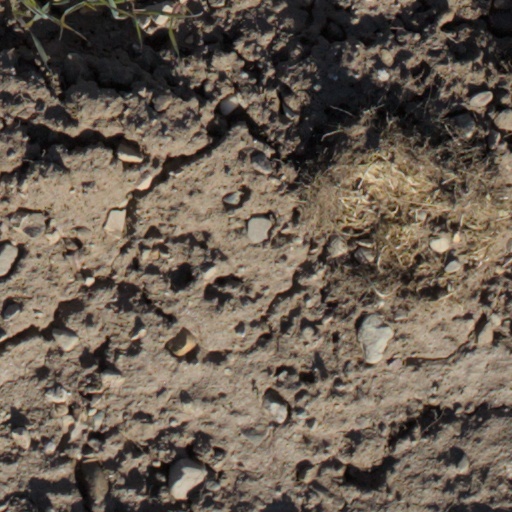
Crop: wheat